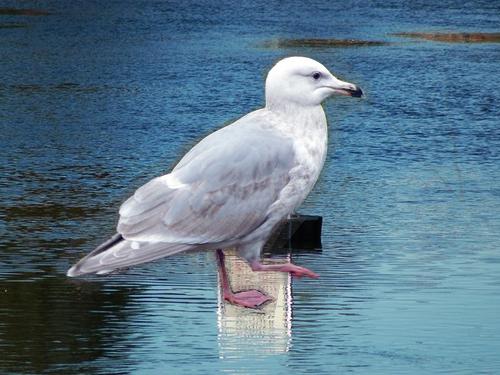
Bird species: Glaucous_winged_Gull
Bird type: waterbird
Background: water